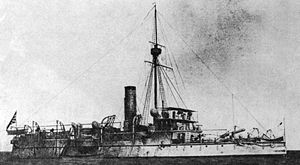
Kystpanserskib / Lande og skibe
Kystpanserskibe var krigsskibe, der var beregnet til tjeneste i kystnære farvande. Lige som de søgående panserskibe var de beskyttet af panser, men de adskilte sig ved at have lavere rækkevidde og fart. Denne prioritering betød, at man med et lille deplacement kunne få skibe med stor slagkraft og god beskyttelse. De var typisk mindre end de søgående panserskibe og havde deplacementer fra 1.000 til 8.000 tons.